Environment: lab
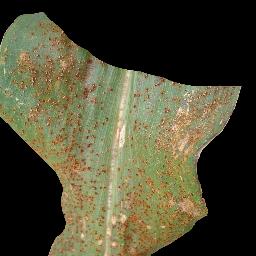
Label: common_rust